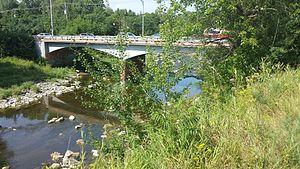
Ce pont de la Route des patriotes enjambe la rivière des Hurons à Saint-Mathias-sur-Richelieu (Québec, Canada) et est le dernier pont avant l'embouchure de la rivière, située à 0,5 km en aval.
La rivière des Hurons coule sur 33 km, pour se déverser du côté est dans le bassin de Chambly juste au nord de la ville de Chambly. Son embouchure est située dans la municipalité de Saint-Mathias-sur-Richelieu, en la municipalité régionale de comté de Rouville, dans la région administrative de la Montérégie, au Québec, au Canada. La rivière des Hurons traverse la Municipalité régionale de comté Les Maskoutains, la MRC de La Vallée-du-Richelieu, puis la partie ouest de la MRC de Rouville. Cette dernière est située entièrement à l'Est de la rivière Richelieu.